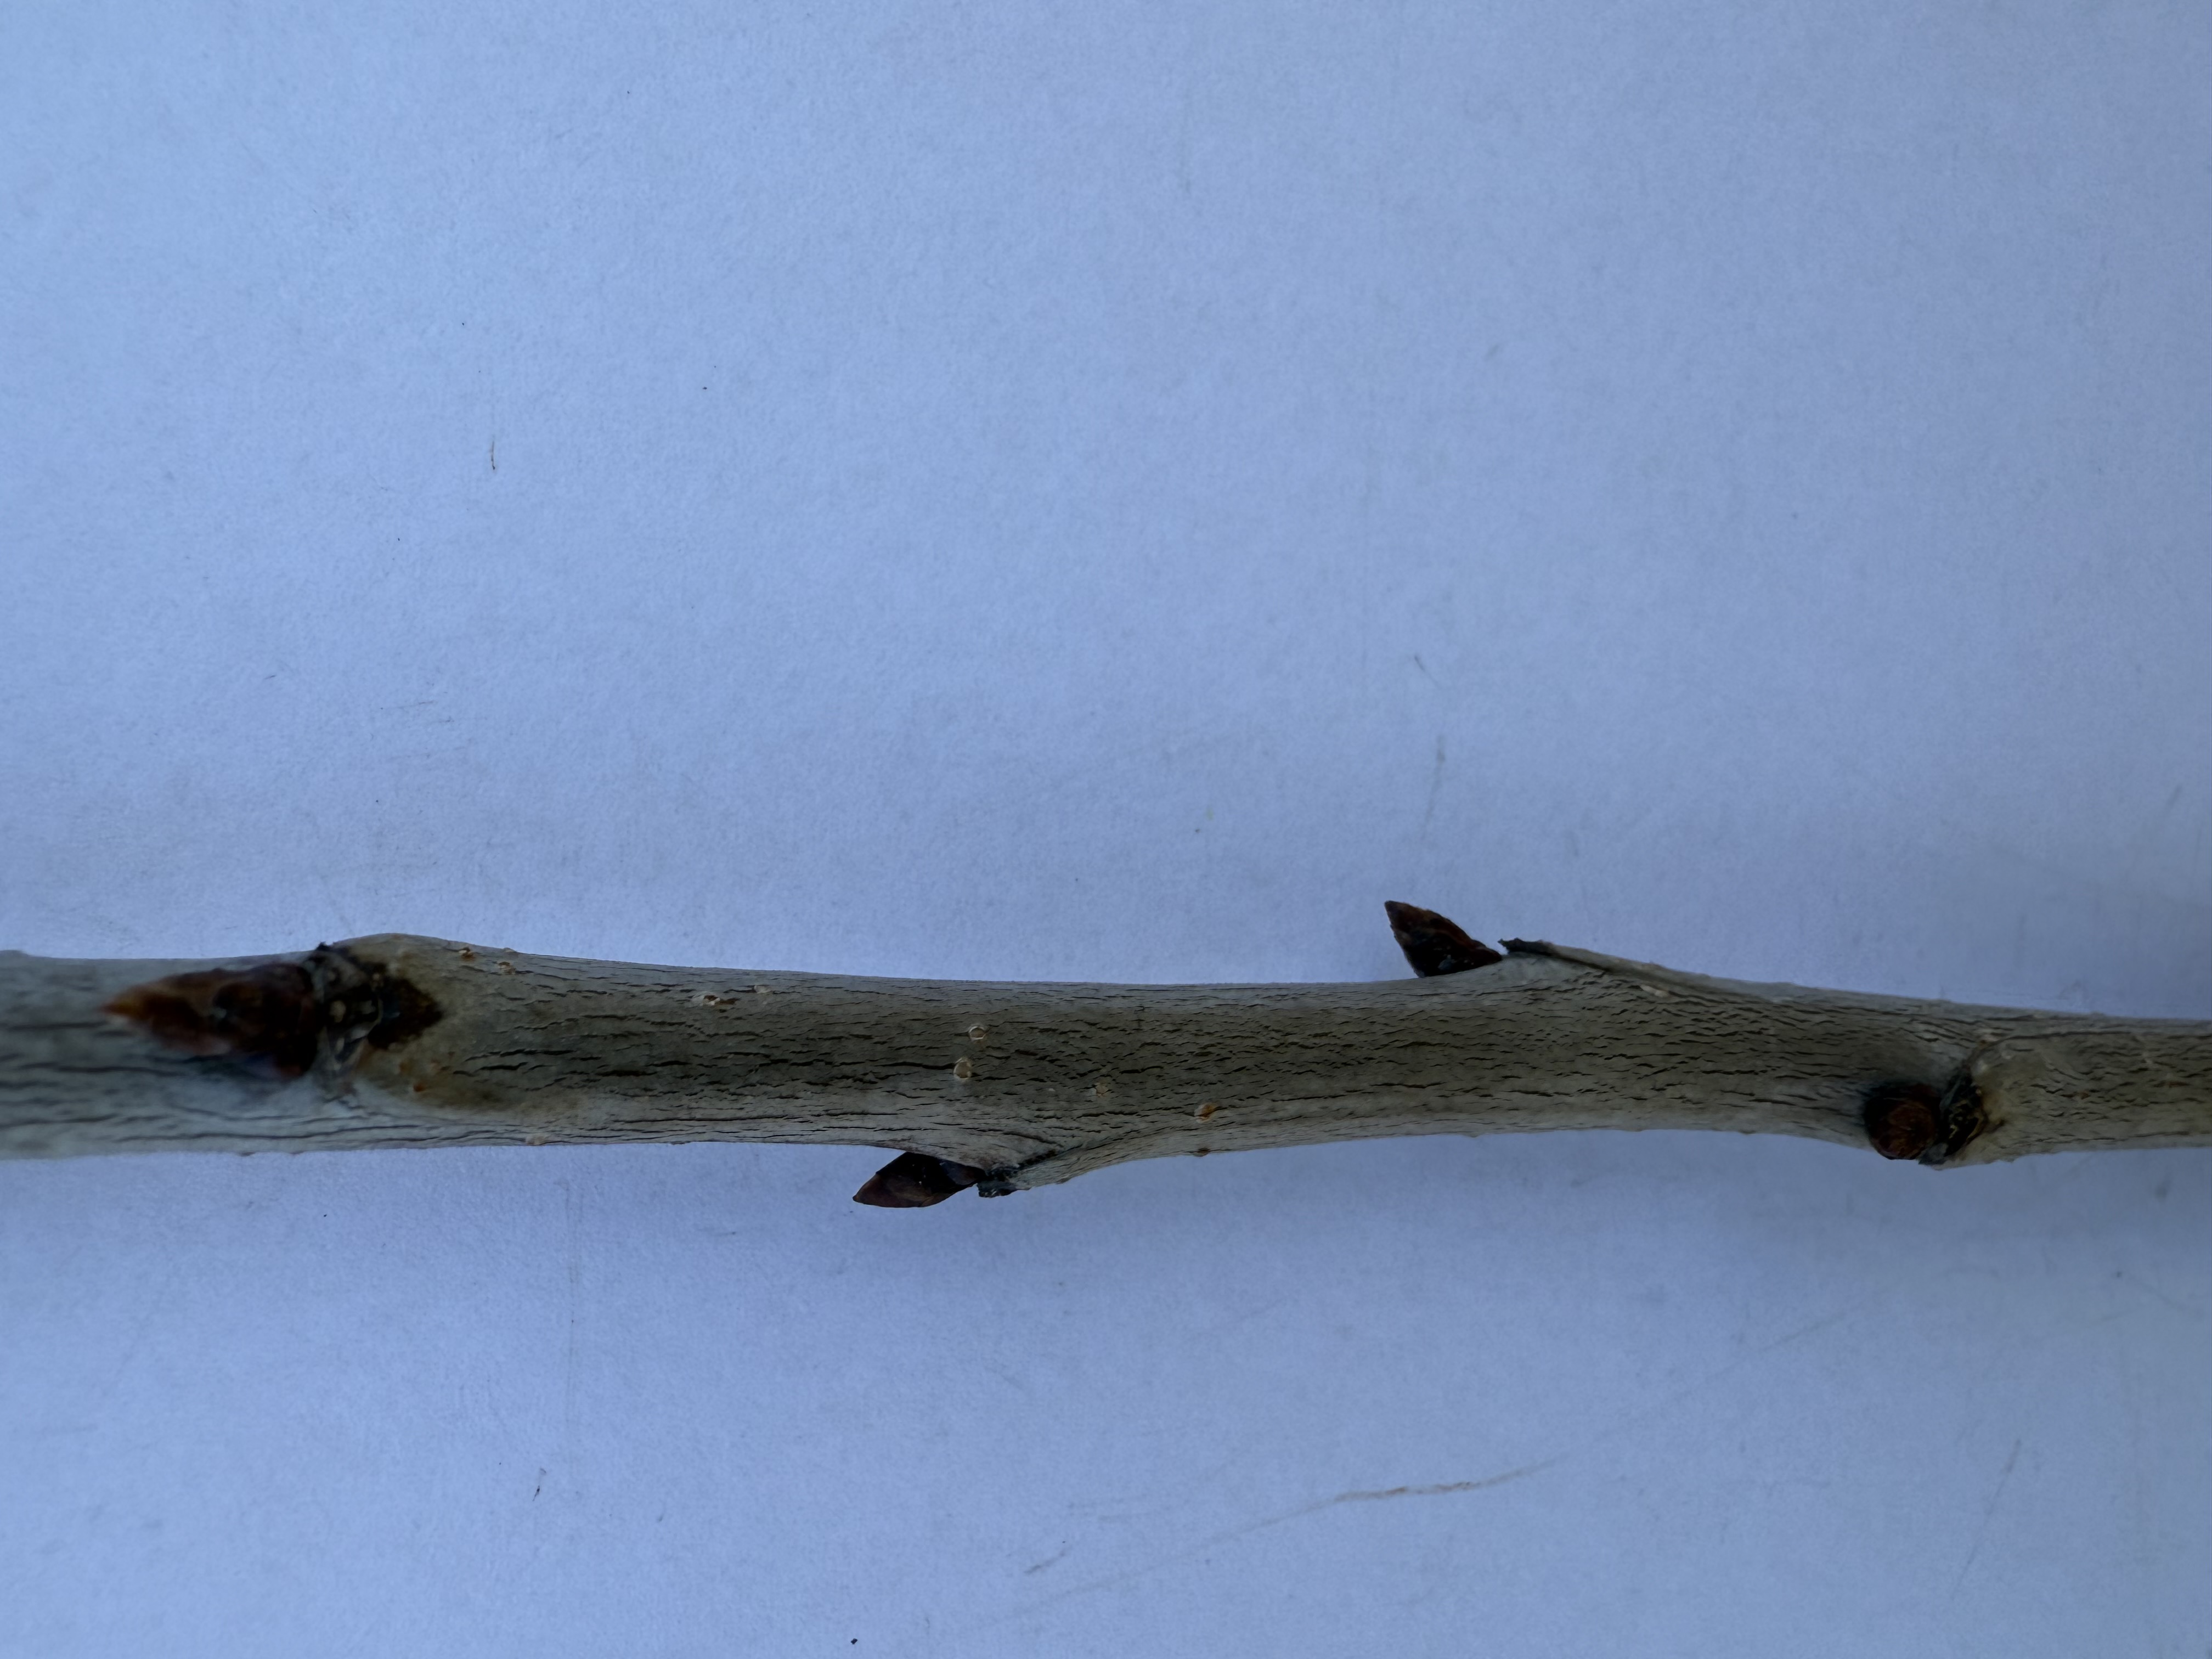
Variety: Yellow Cherry